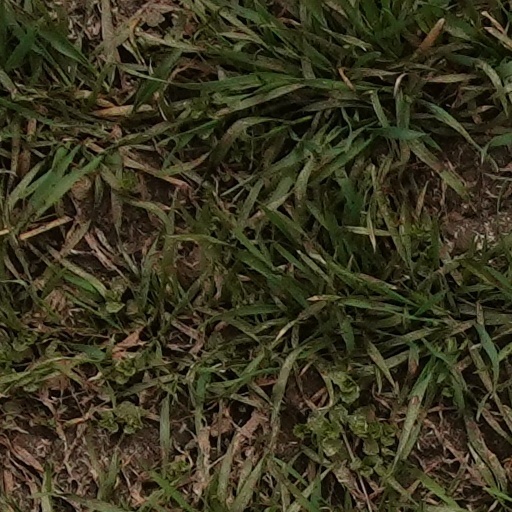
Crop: wheat